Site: brandenburg
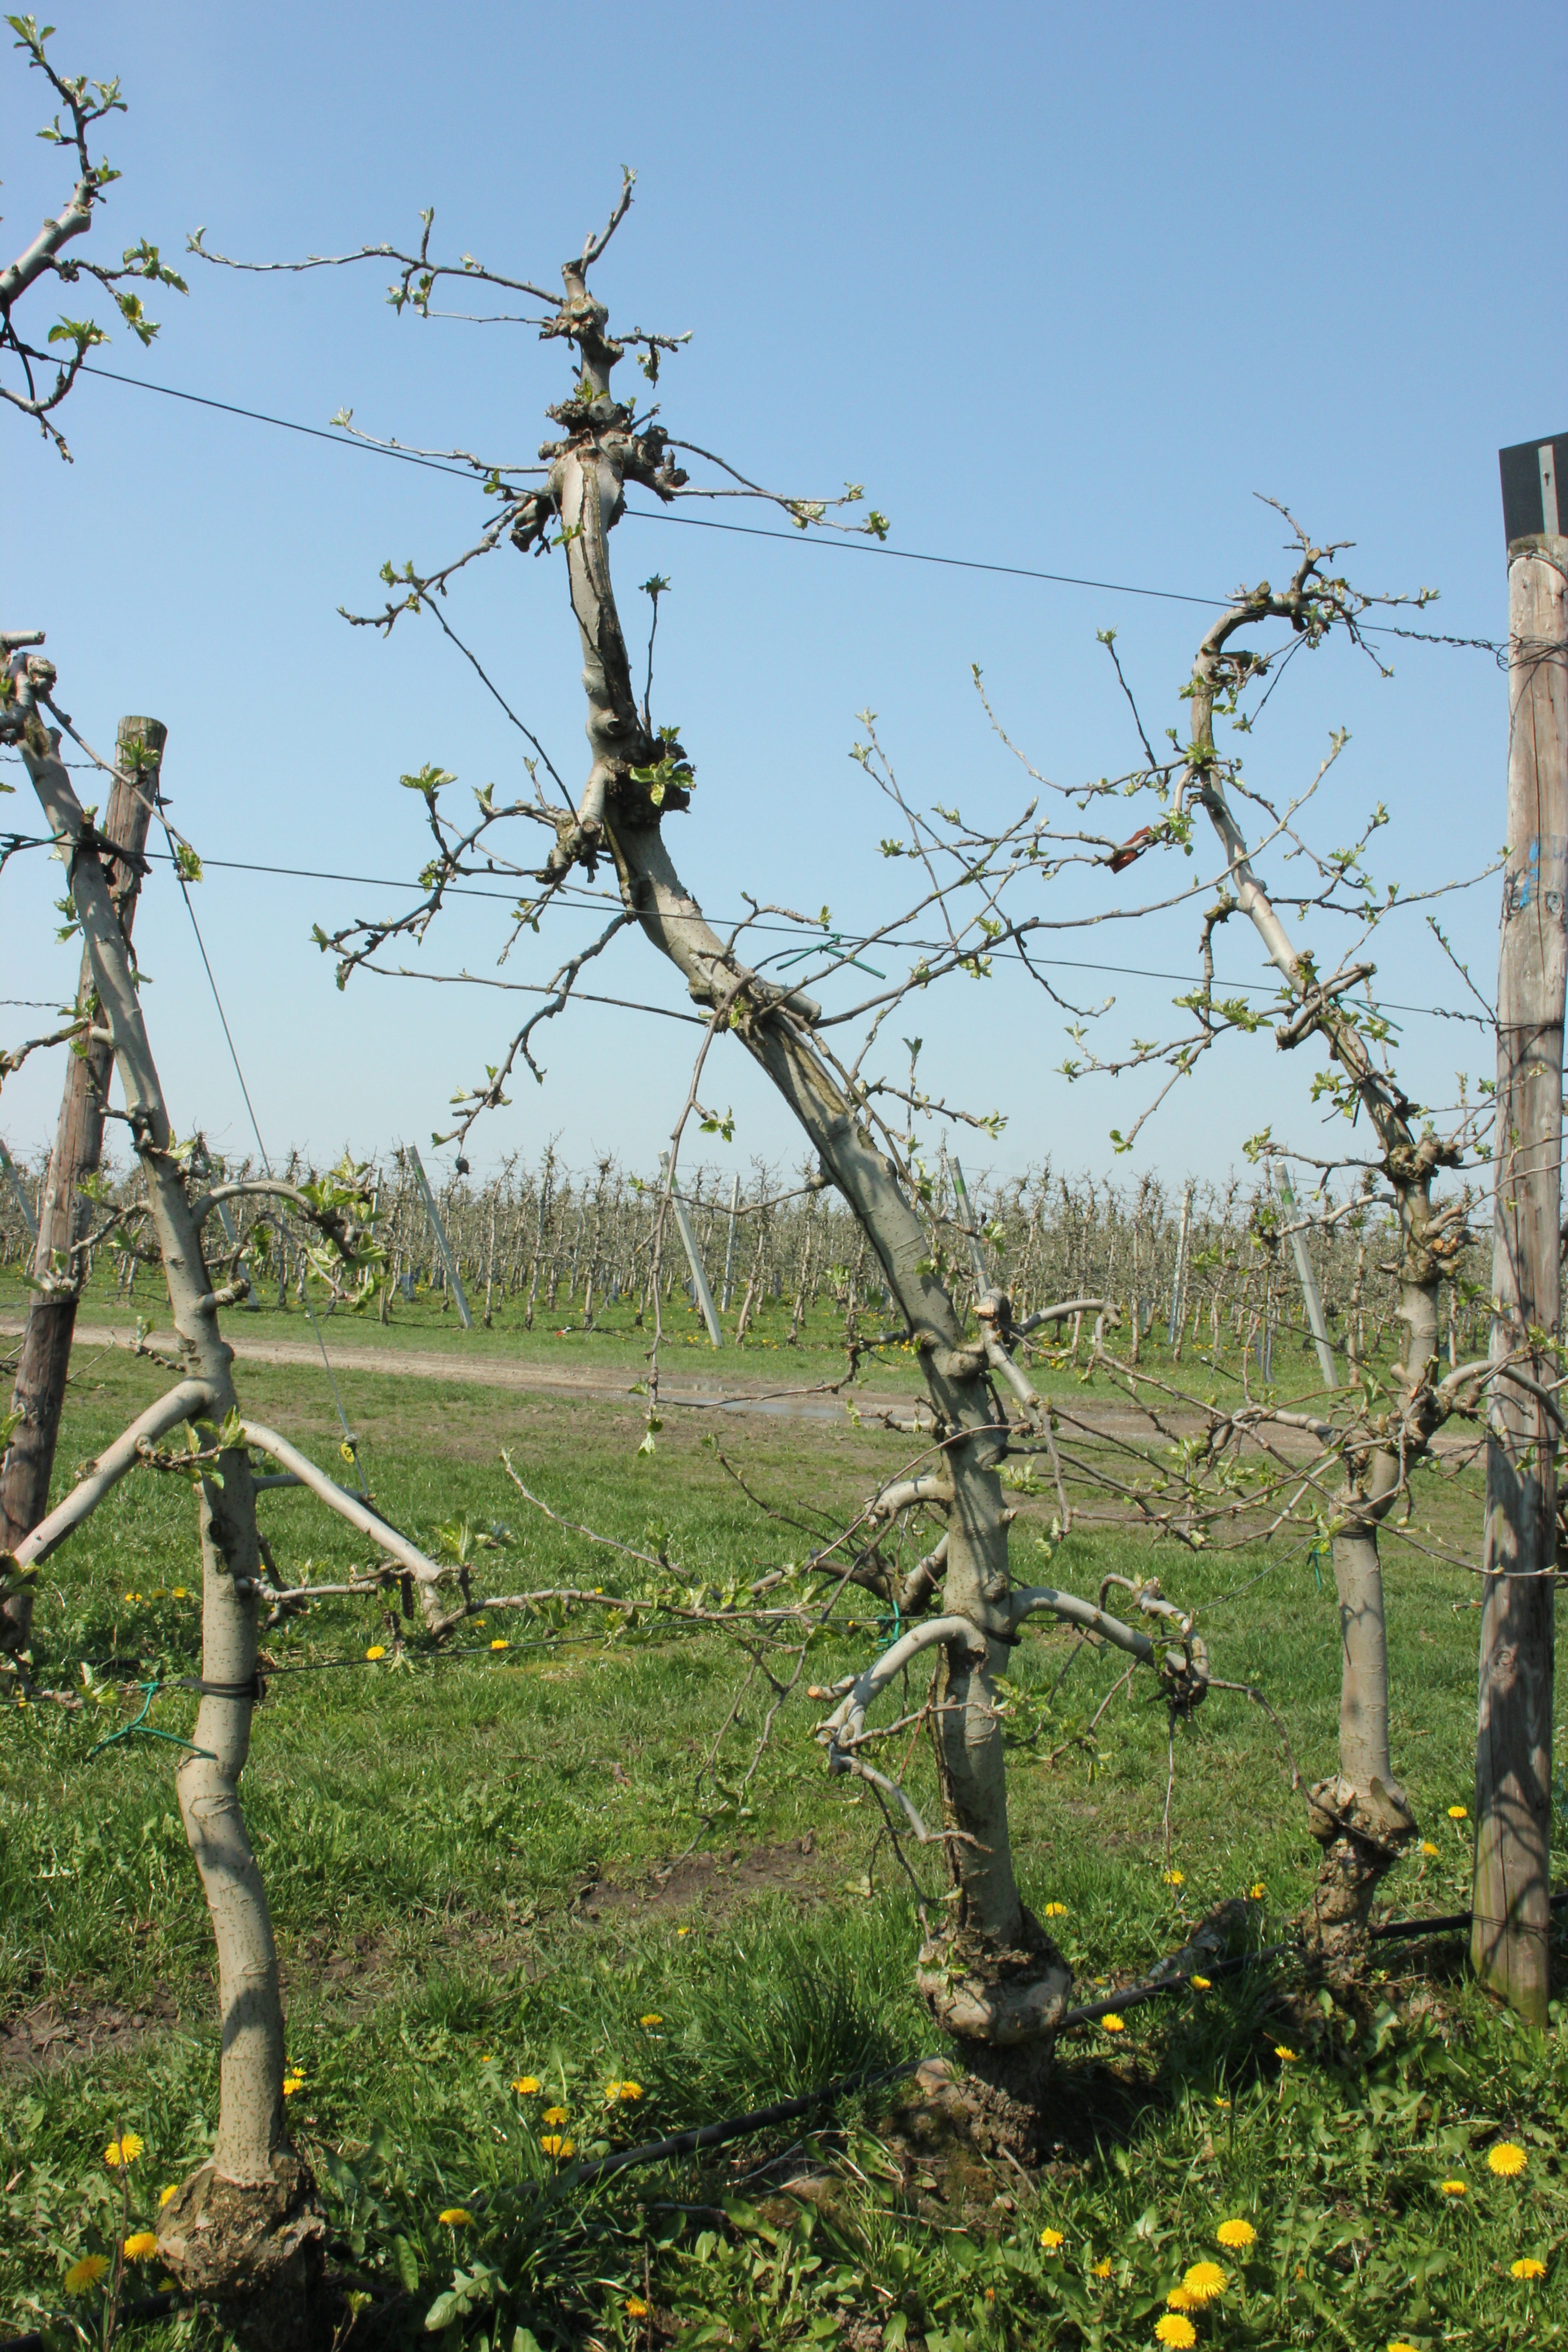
Growth stage (BBCH 56): Inflorescence emergence